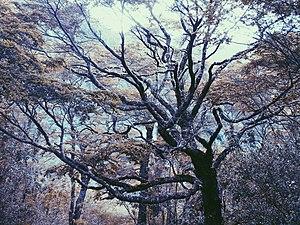
Nicolò Sebregondi, né à Sondrio en 1582 et mort à Mantoue en 1652, est un architecte et un peintre italien.